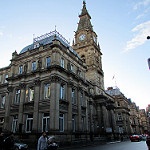
Scene: Outdoor